Bob Sheets

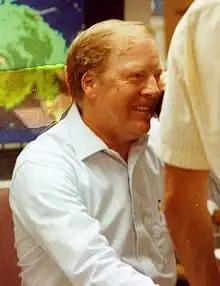

Robert Chester Sheets (born June 7, 1937) is an American meteorologist who served as the director of the National Hurricane Center from 1987 to 1995. He was born in Marion, Indiana.